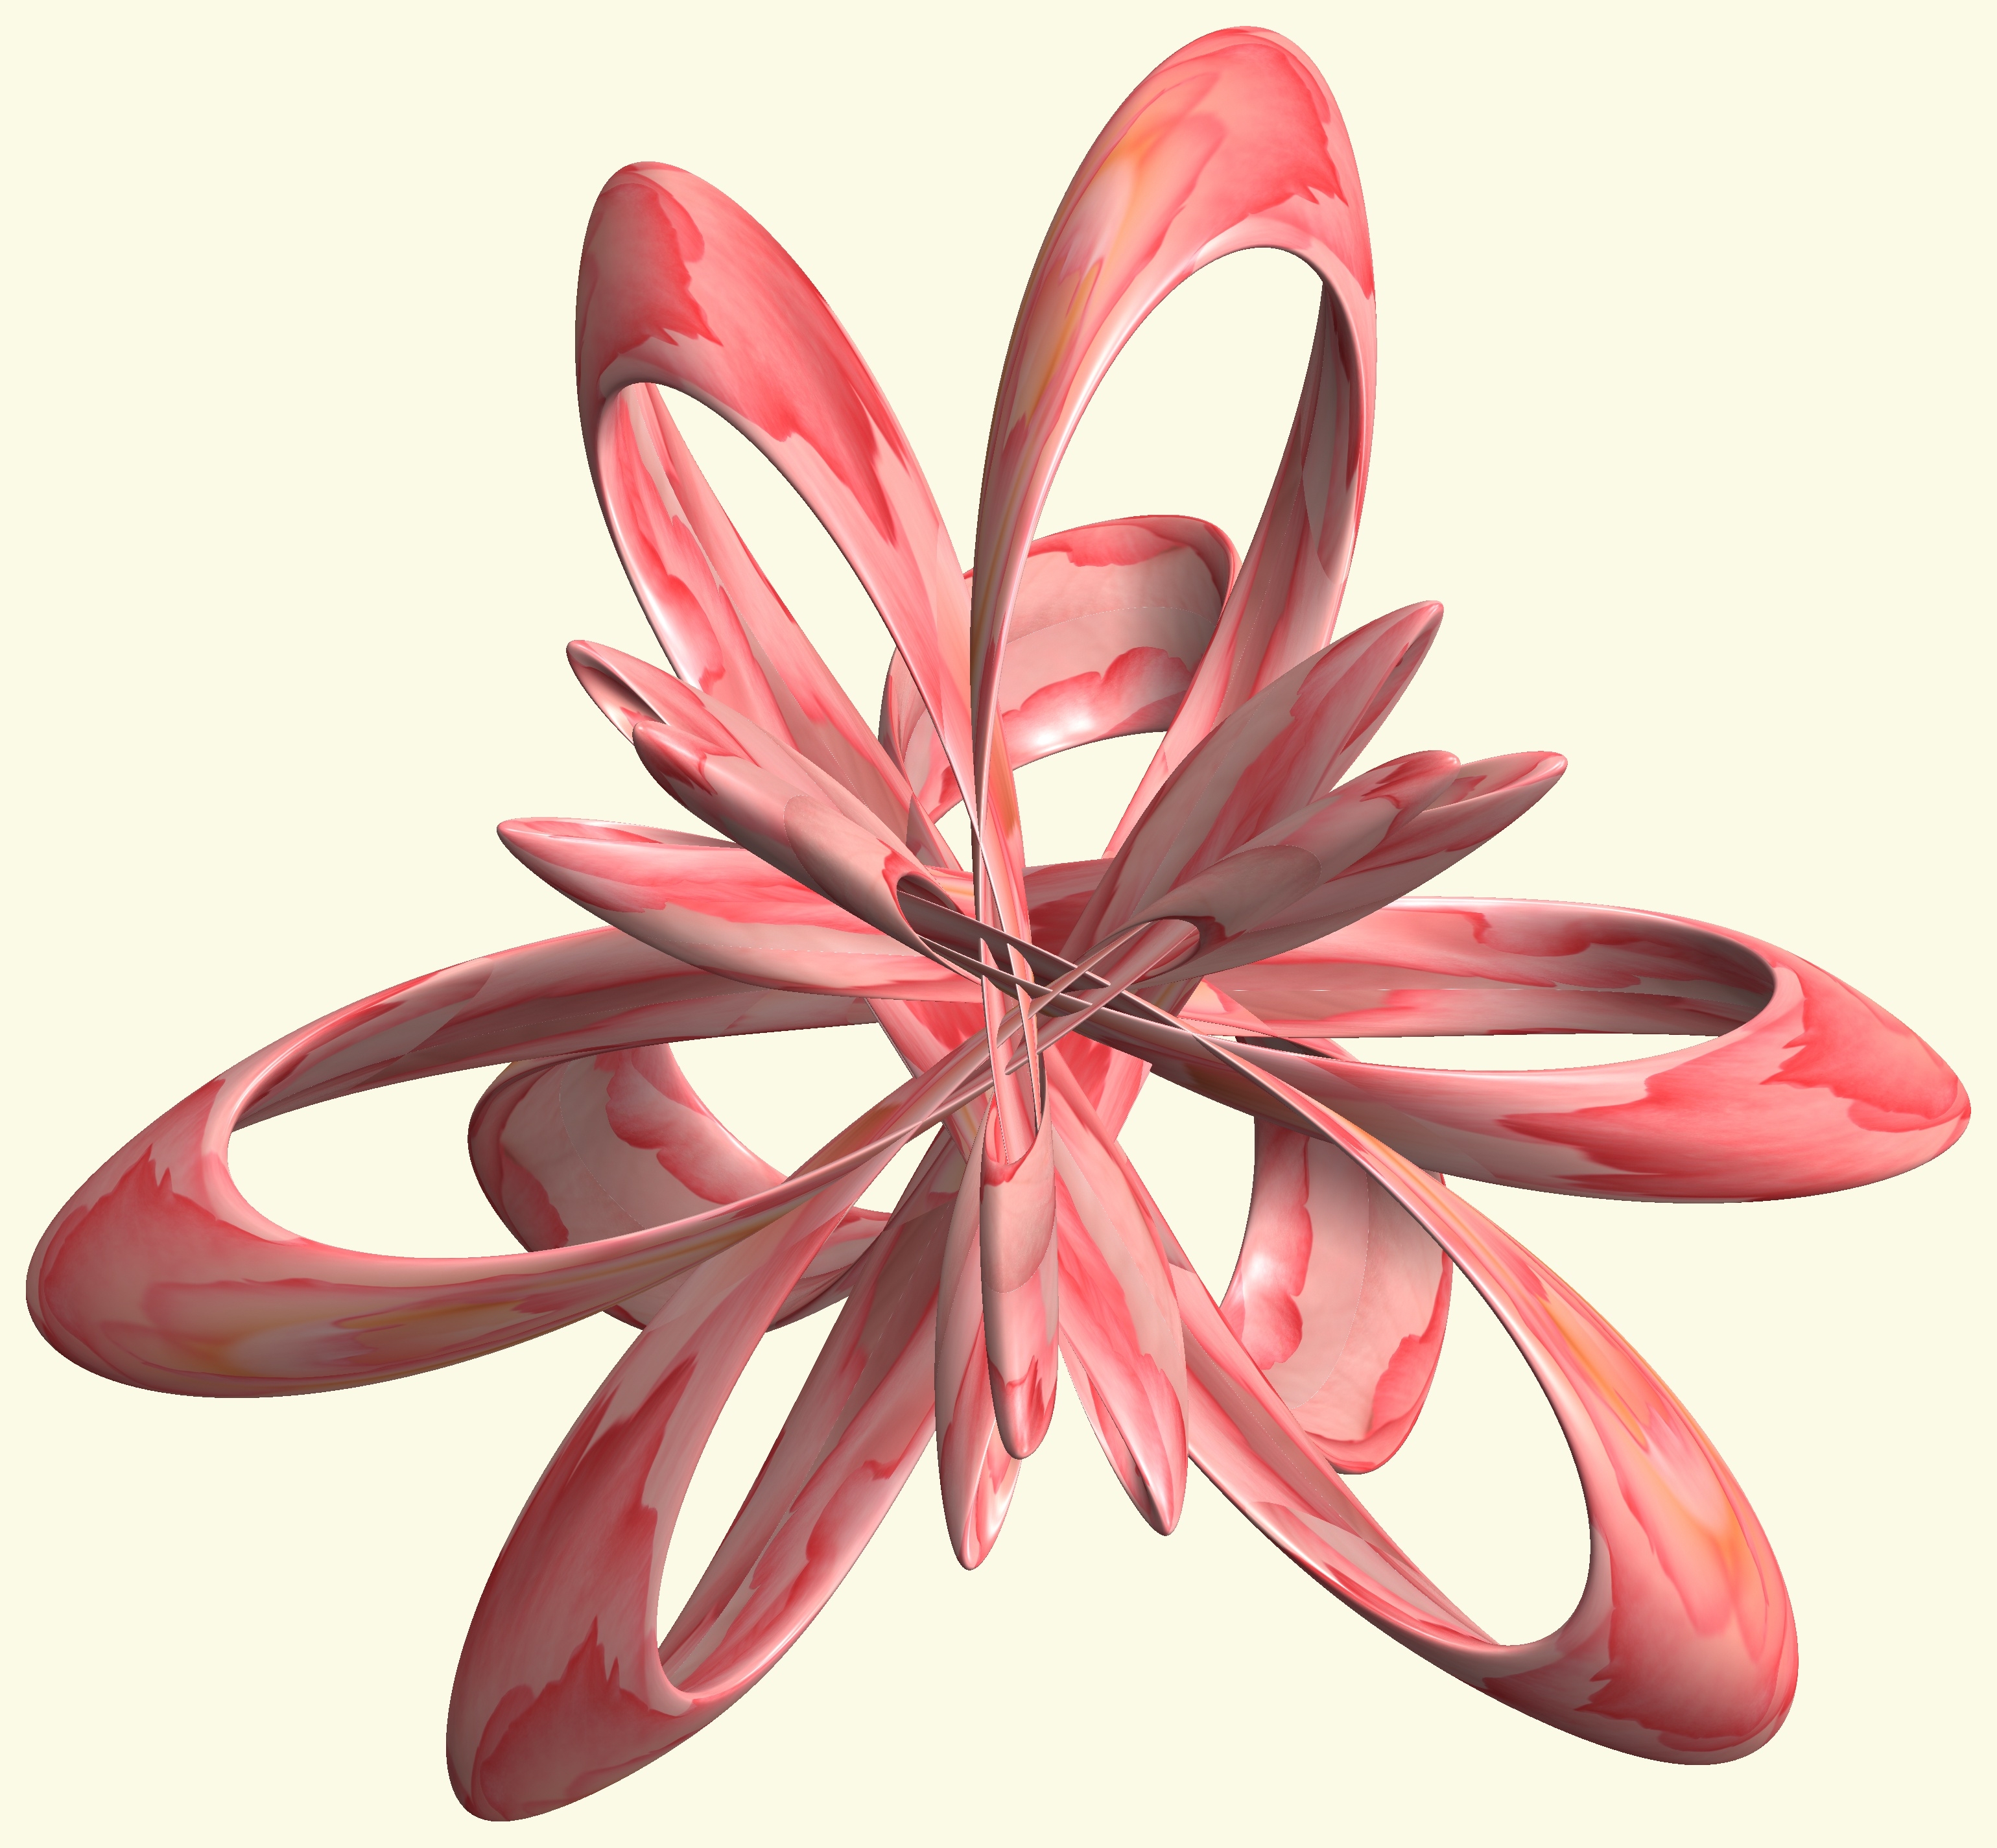
structure, wheel, texture, flower, petal, heart, pattern, red, pink, cool image, figure, illustration, design, symmetry, 3d, graphic, knot, mathematica, cg, parametricplot3d, code, program, algorithm, abstruct, mapping, fashion accessory